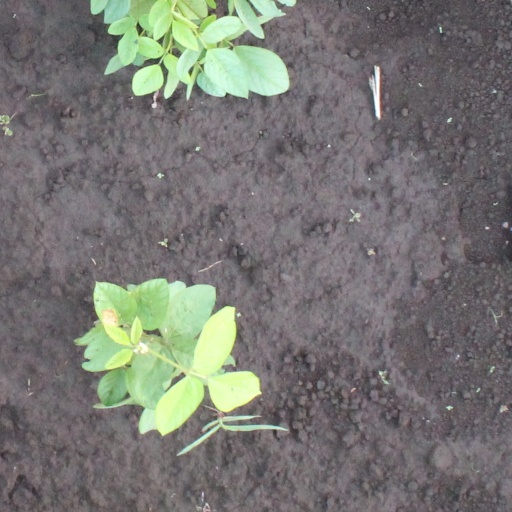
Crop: soybean